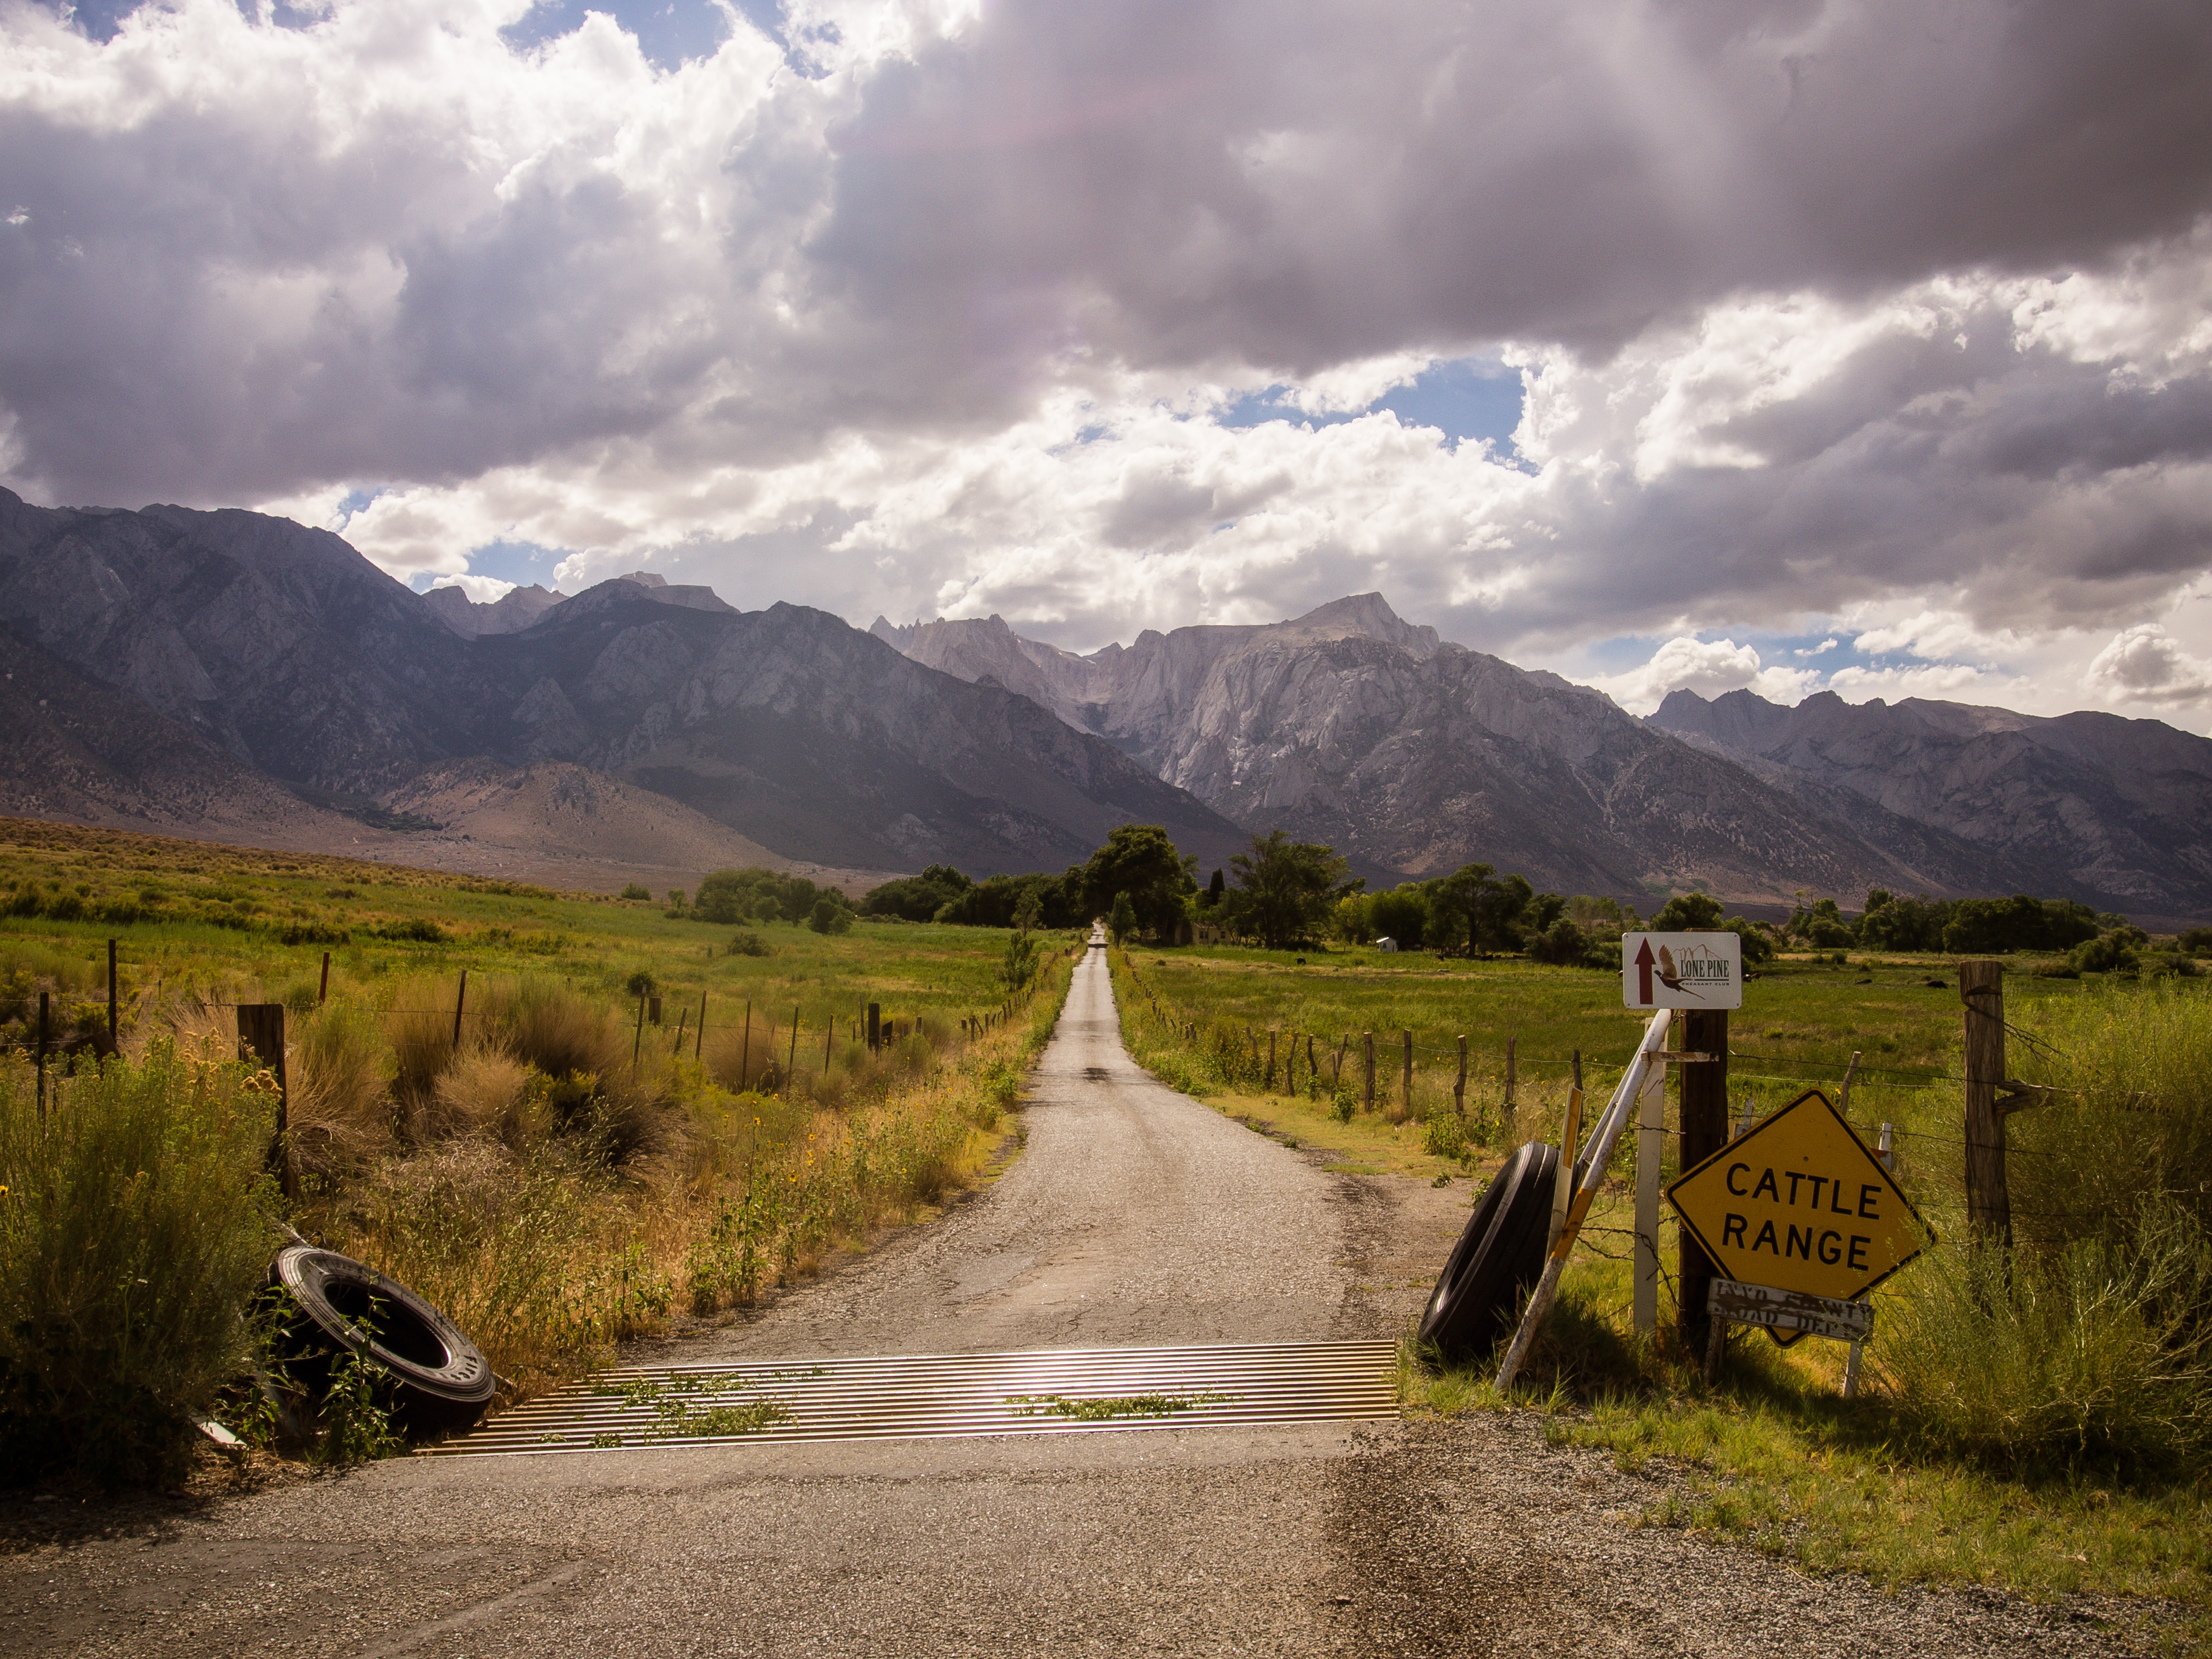
landscape, nature, wilderness, mountain, cloud, road, meadow, morning, hill, lake, valley, mountain range, highland, alps, infrastructure, plateau, fell, loch, rural area, landform, mountain pass, geographical feature, atmospheric phenomenon, mountainous landforms